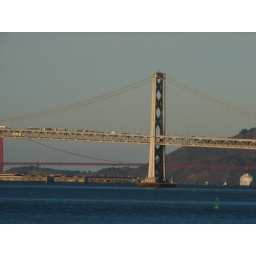
foreground: san francisco / oakland bay bridge with the golden gate in the far background - san francisco bay, california